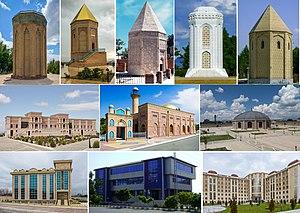
Nakhitchevan est la principale ville et capitale de la République autonome du Nakhitchevan, en Azerbaïdjan. L'économie de la ville repose sur l'artisanat et le modisme.